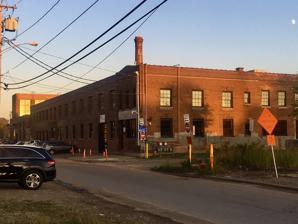
Building: Linde Air Products Factory
Country: United States of America
Year built: 1907
United States historic place Linde Air Products Factory U.S. National Register of Historic Places Linde Air Products Factory, October 2019 Show map of New York Show map of the United States Location 155 Chandler Street, Buffalo, New York Coordinates 42°56′36″N 78°53′09″W / 42.94333°N 78.88583°W / 42.94333; -78.88583 Area 1.98 acres (0.80 ha) Built 1907 ( 1907 ) , 1911, 1916, 1934, 1948 Architect James B. McCreary (1907 Factory), Esenwein & Johnson (1910, 1911 Additions) MPS Black Rock Planning Neighborhood MPS NRHP reference No. 100001584 Added to NRHP September 11, 2017 Linde Air Products Factory , also known as the Chandler Street Plant , is a historic liquid oxygen factory building in the Black Rock neighborhood of Buffalo , Erie County, New York . It was listed on the National Register of Historic Places in 2017. The original two-story section was built in 1907 of solid masonry construction with double-hung wood windows, brick piers, and pitched roofs. Red brick additions were made to the original building through 1948. The present building has a C-shaped plan that is nearly fully enclosed around a center courtyard and measuring approximately 300 feet wide by 275 feet deep. The building housed the first oxygen extraction facility in America and was later dubbed "the birthplace of the oxygen industry in the United States." It also served as the primary research facility for the Linde Air Products Company from 1923 until 1942. The building has been redeveloped as a kombucha brewery , cider works , orthodontic laboratory, loft apartments and utilant llc (insurtech company. References